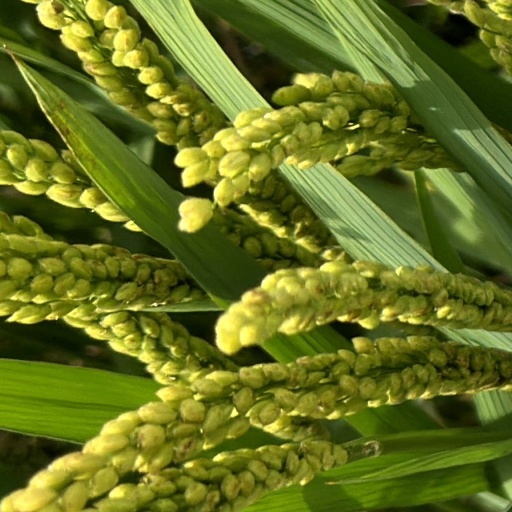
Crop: rice